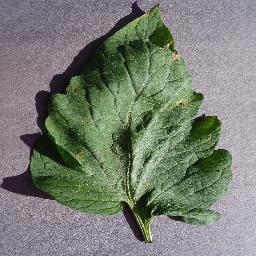
Label: Tomato___Target_Spot